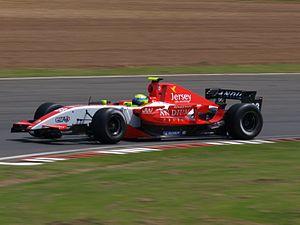
James Walker, né le 25 août 1983 à Jersey, est un pilote automobile britannique.
Fortec Motorsport Ltd est une écurie de course automobile Britannique fondée en 1996 par Richard Dutton.